Question: Please indicate a possible affordance area of the sit_on_bench that can be used for sitting
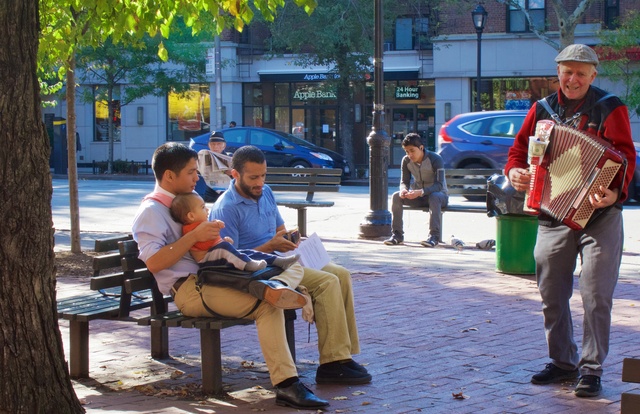
Answer: [141.289, 276.206, 342.466, 322.677]